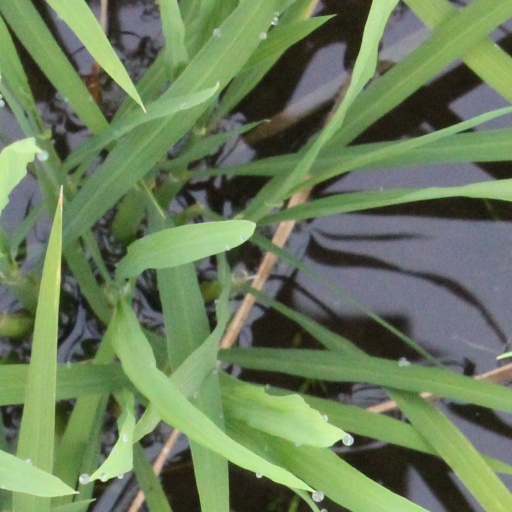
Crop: rice